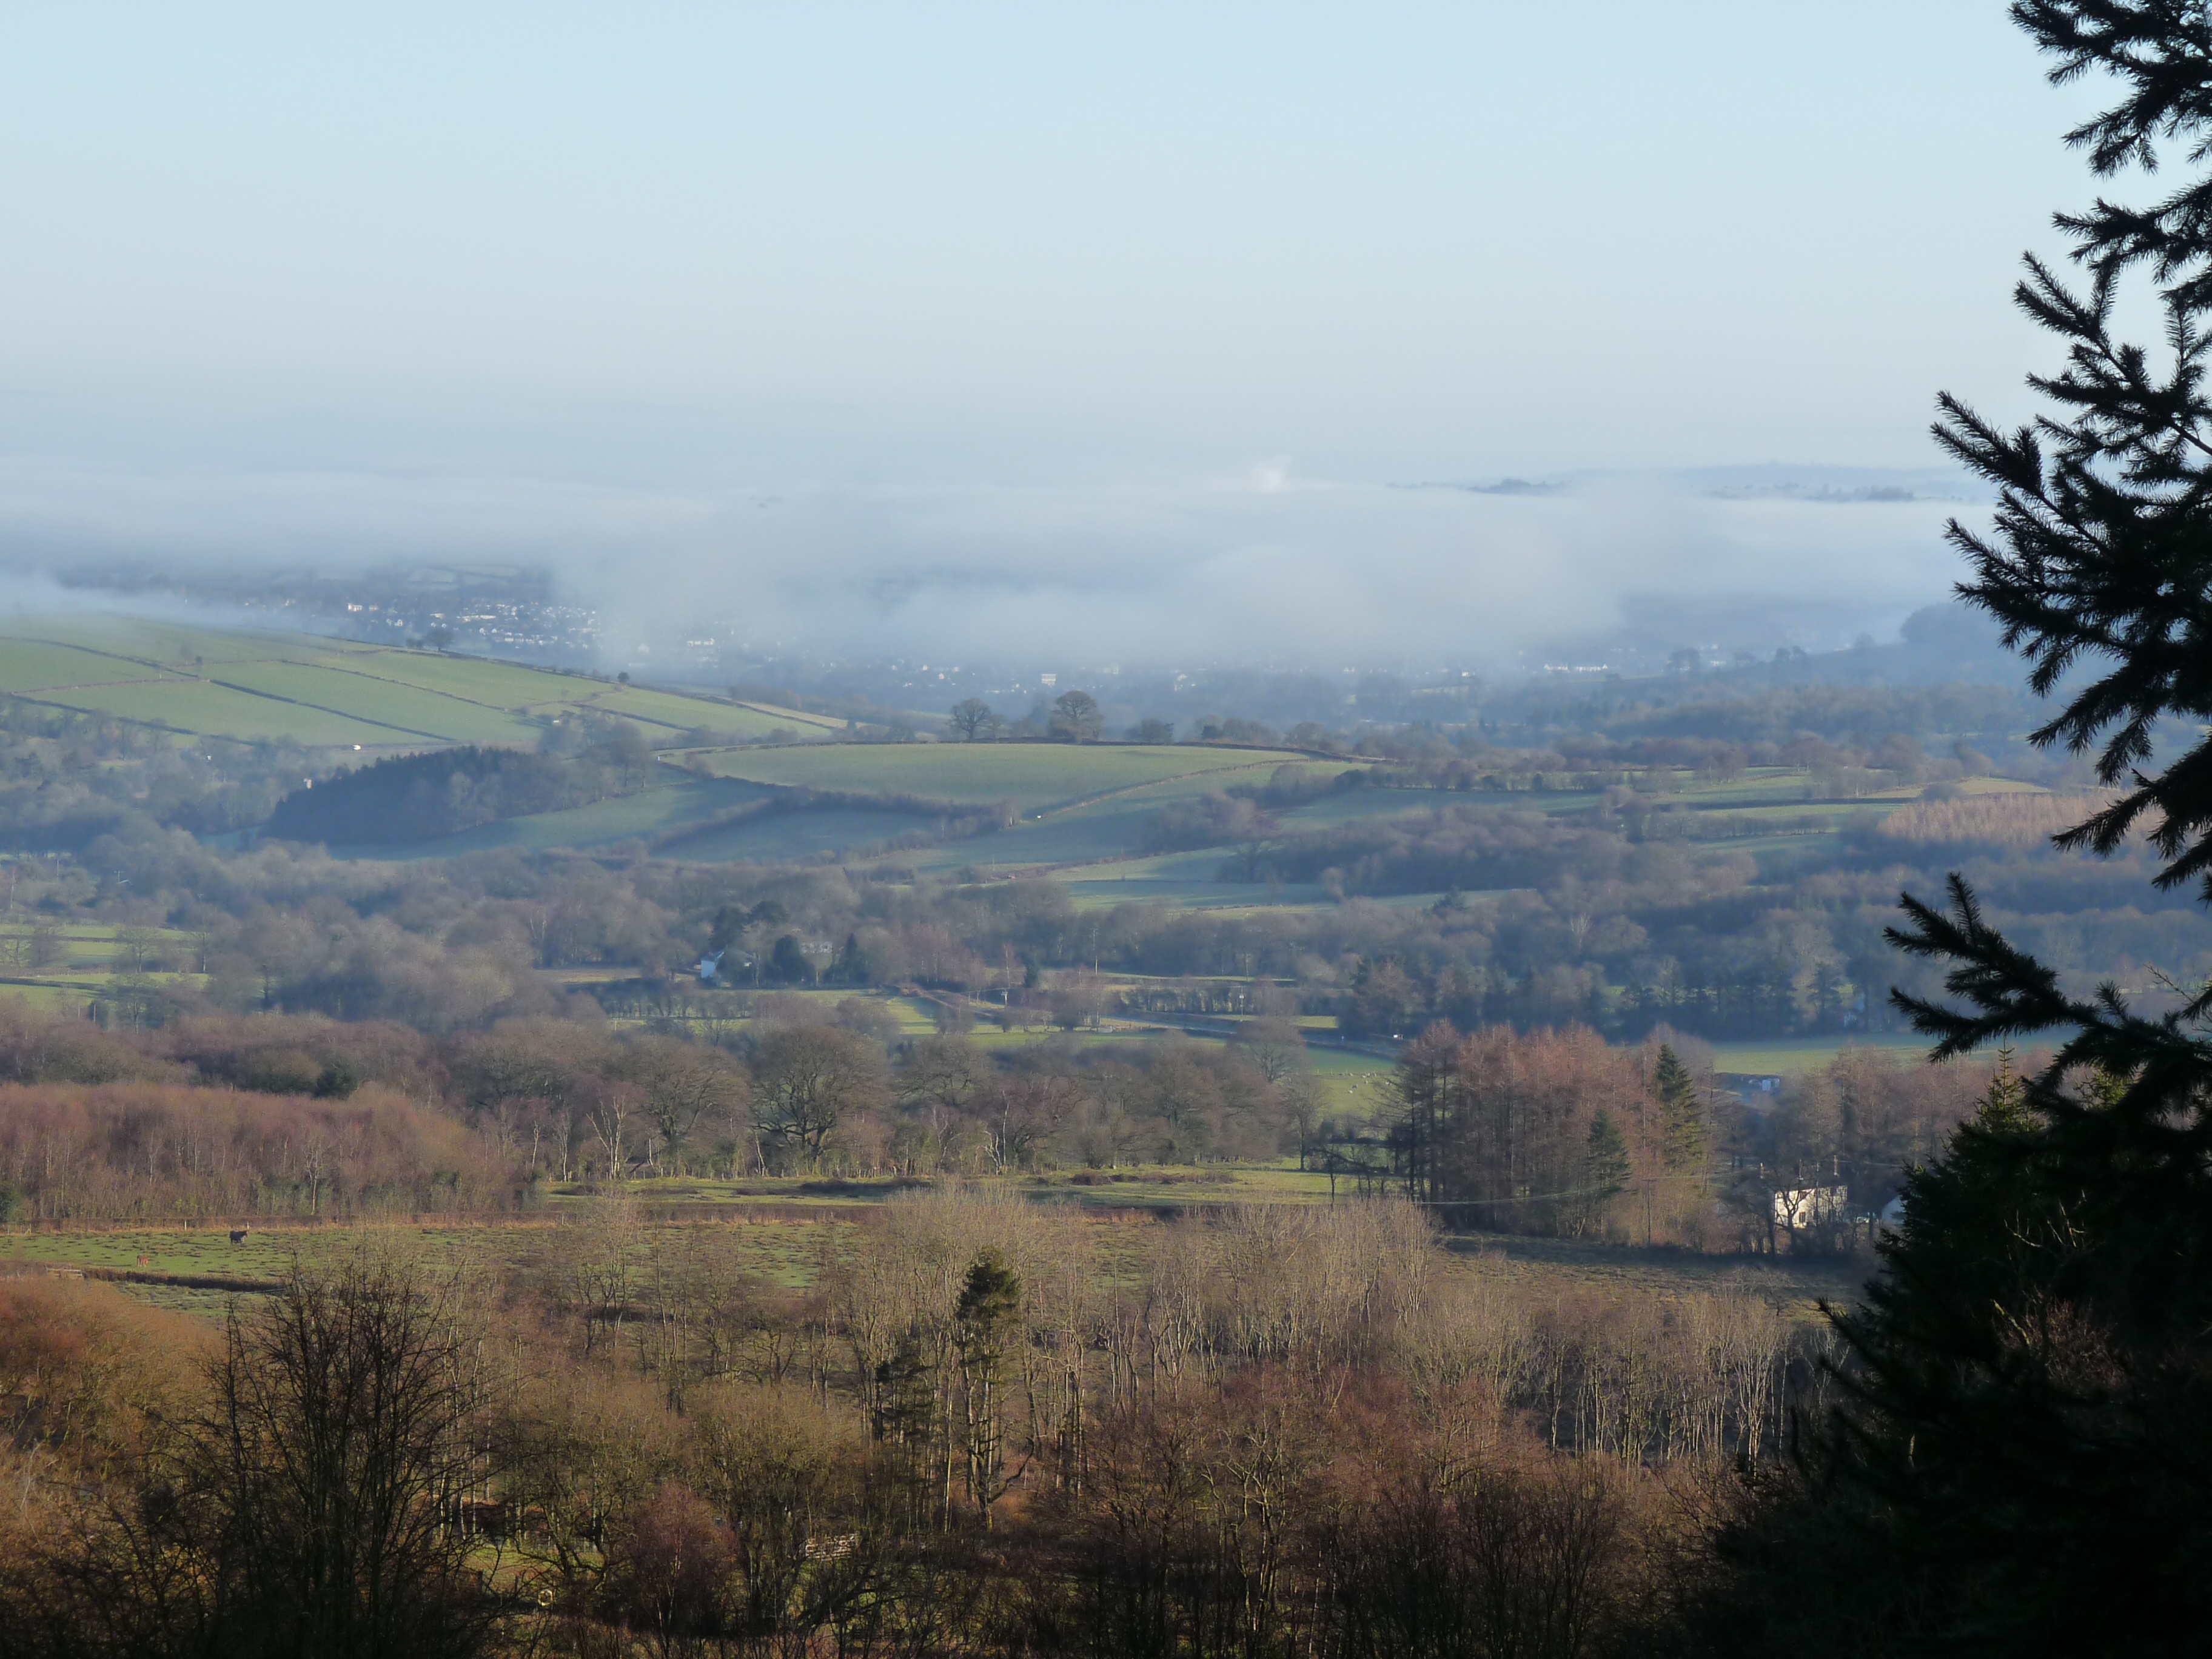
landscape, tree, nature, forest, wilderness, mountain, cloud, mist, morning, hill, valley, mountain range, autumn, plateau, habitat, breconbeaconsjan2010, rural area, geographical feature, atmospheric phenomenon, woody plant, mountainous landforms